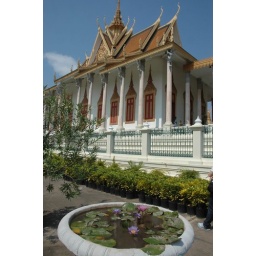
So-called because the floor is covered in 50 tons of silver tiles.